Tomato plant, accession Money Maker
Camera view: horizontal (90 deg, fisheye); turntable rotation: 300 degrees
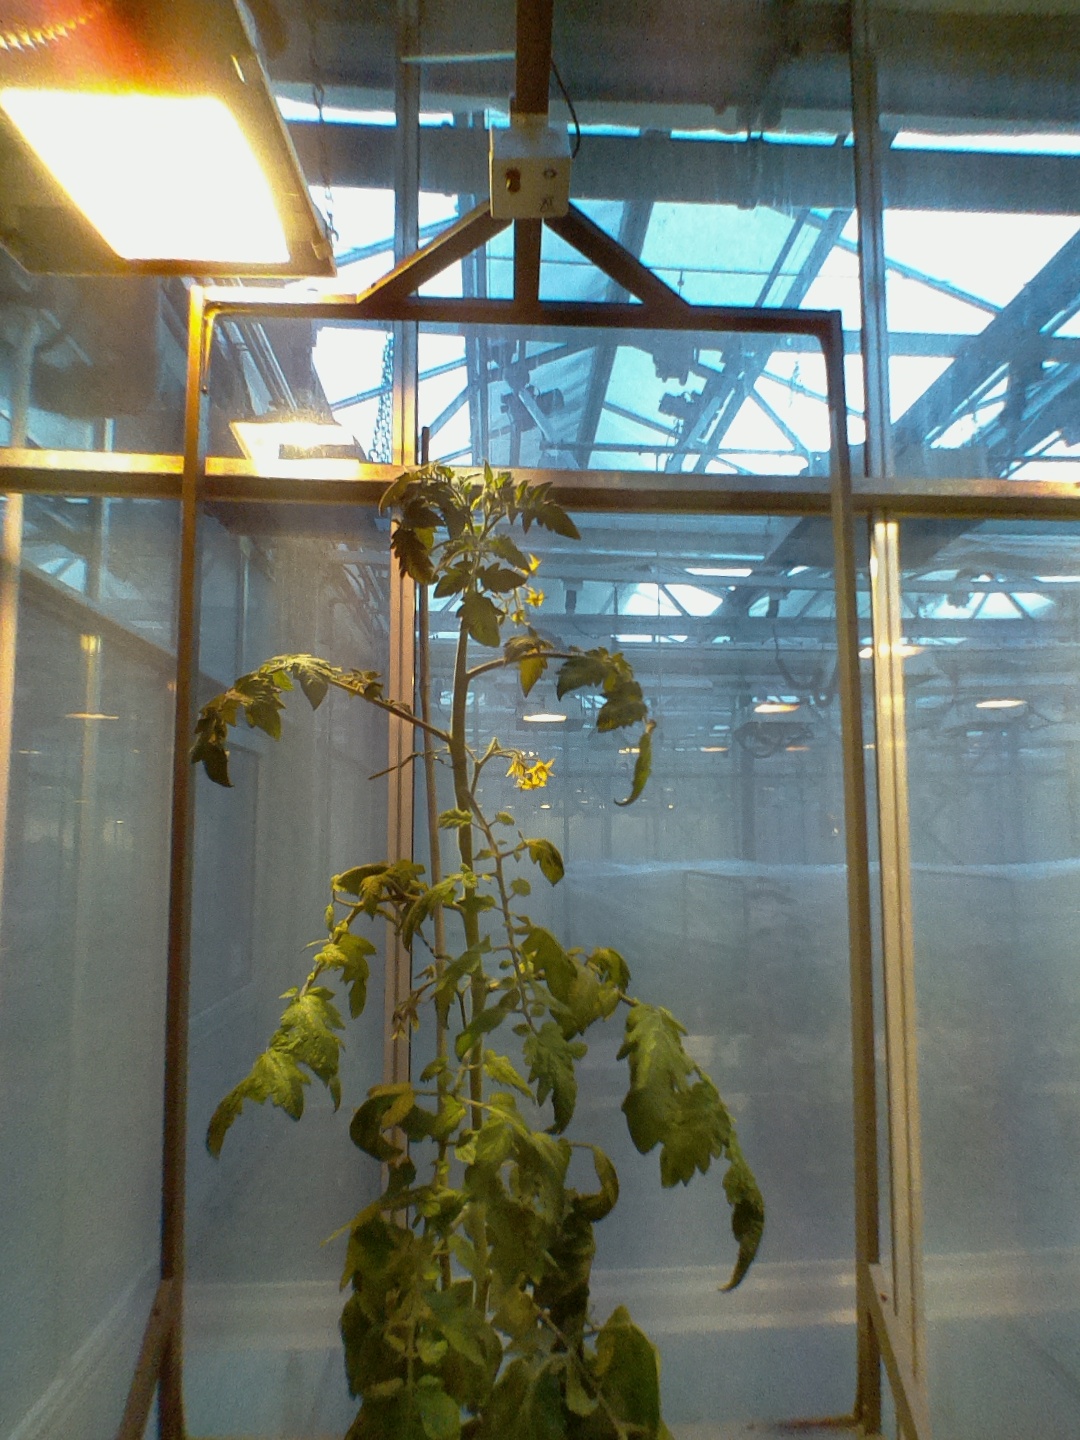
BBCH growth stage 71: 10%-20% of final fruit size